Musée Bouchard

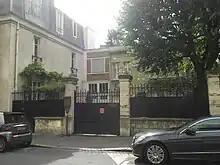

The Musée Bouchard was a studio museum dedicated to sculptor Henri Bouchard (1875-1960), and located at 25, rue de l'Yvette, Paris, France.